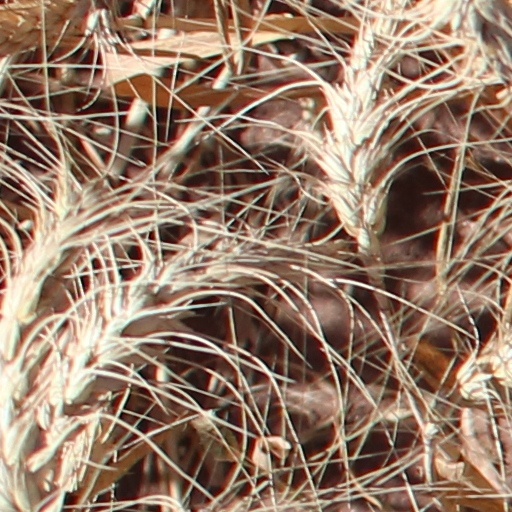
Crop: wheat